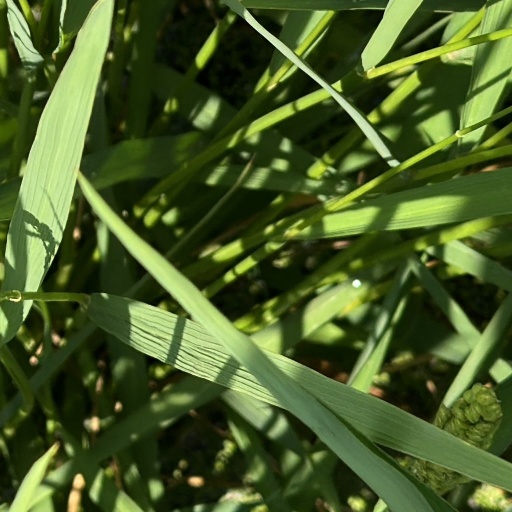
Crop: rice